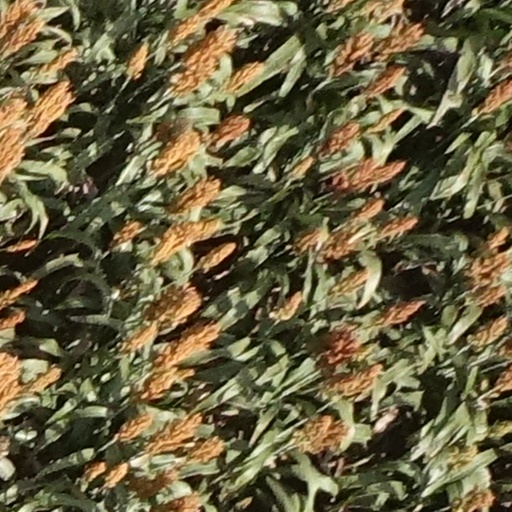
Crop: sorghum